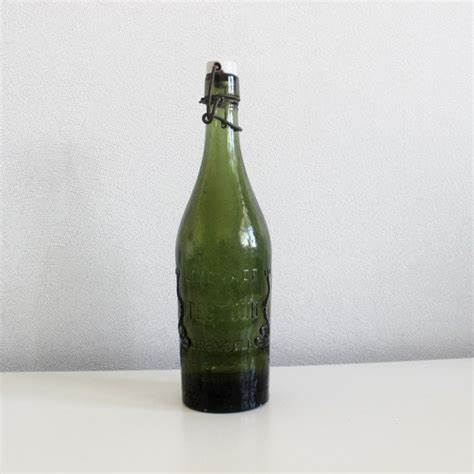
Label: glass